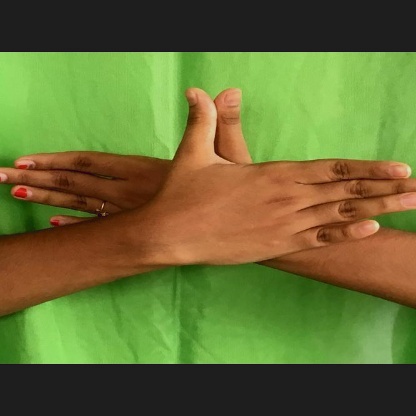
Mudra: Garuda